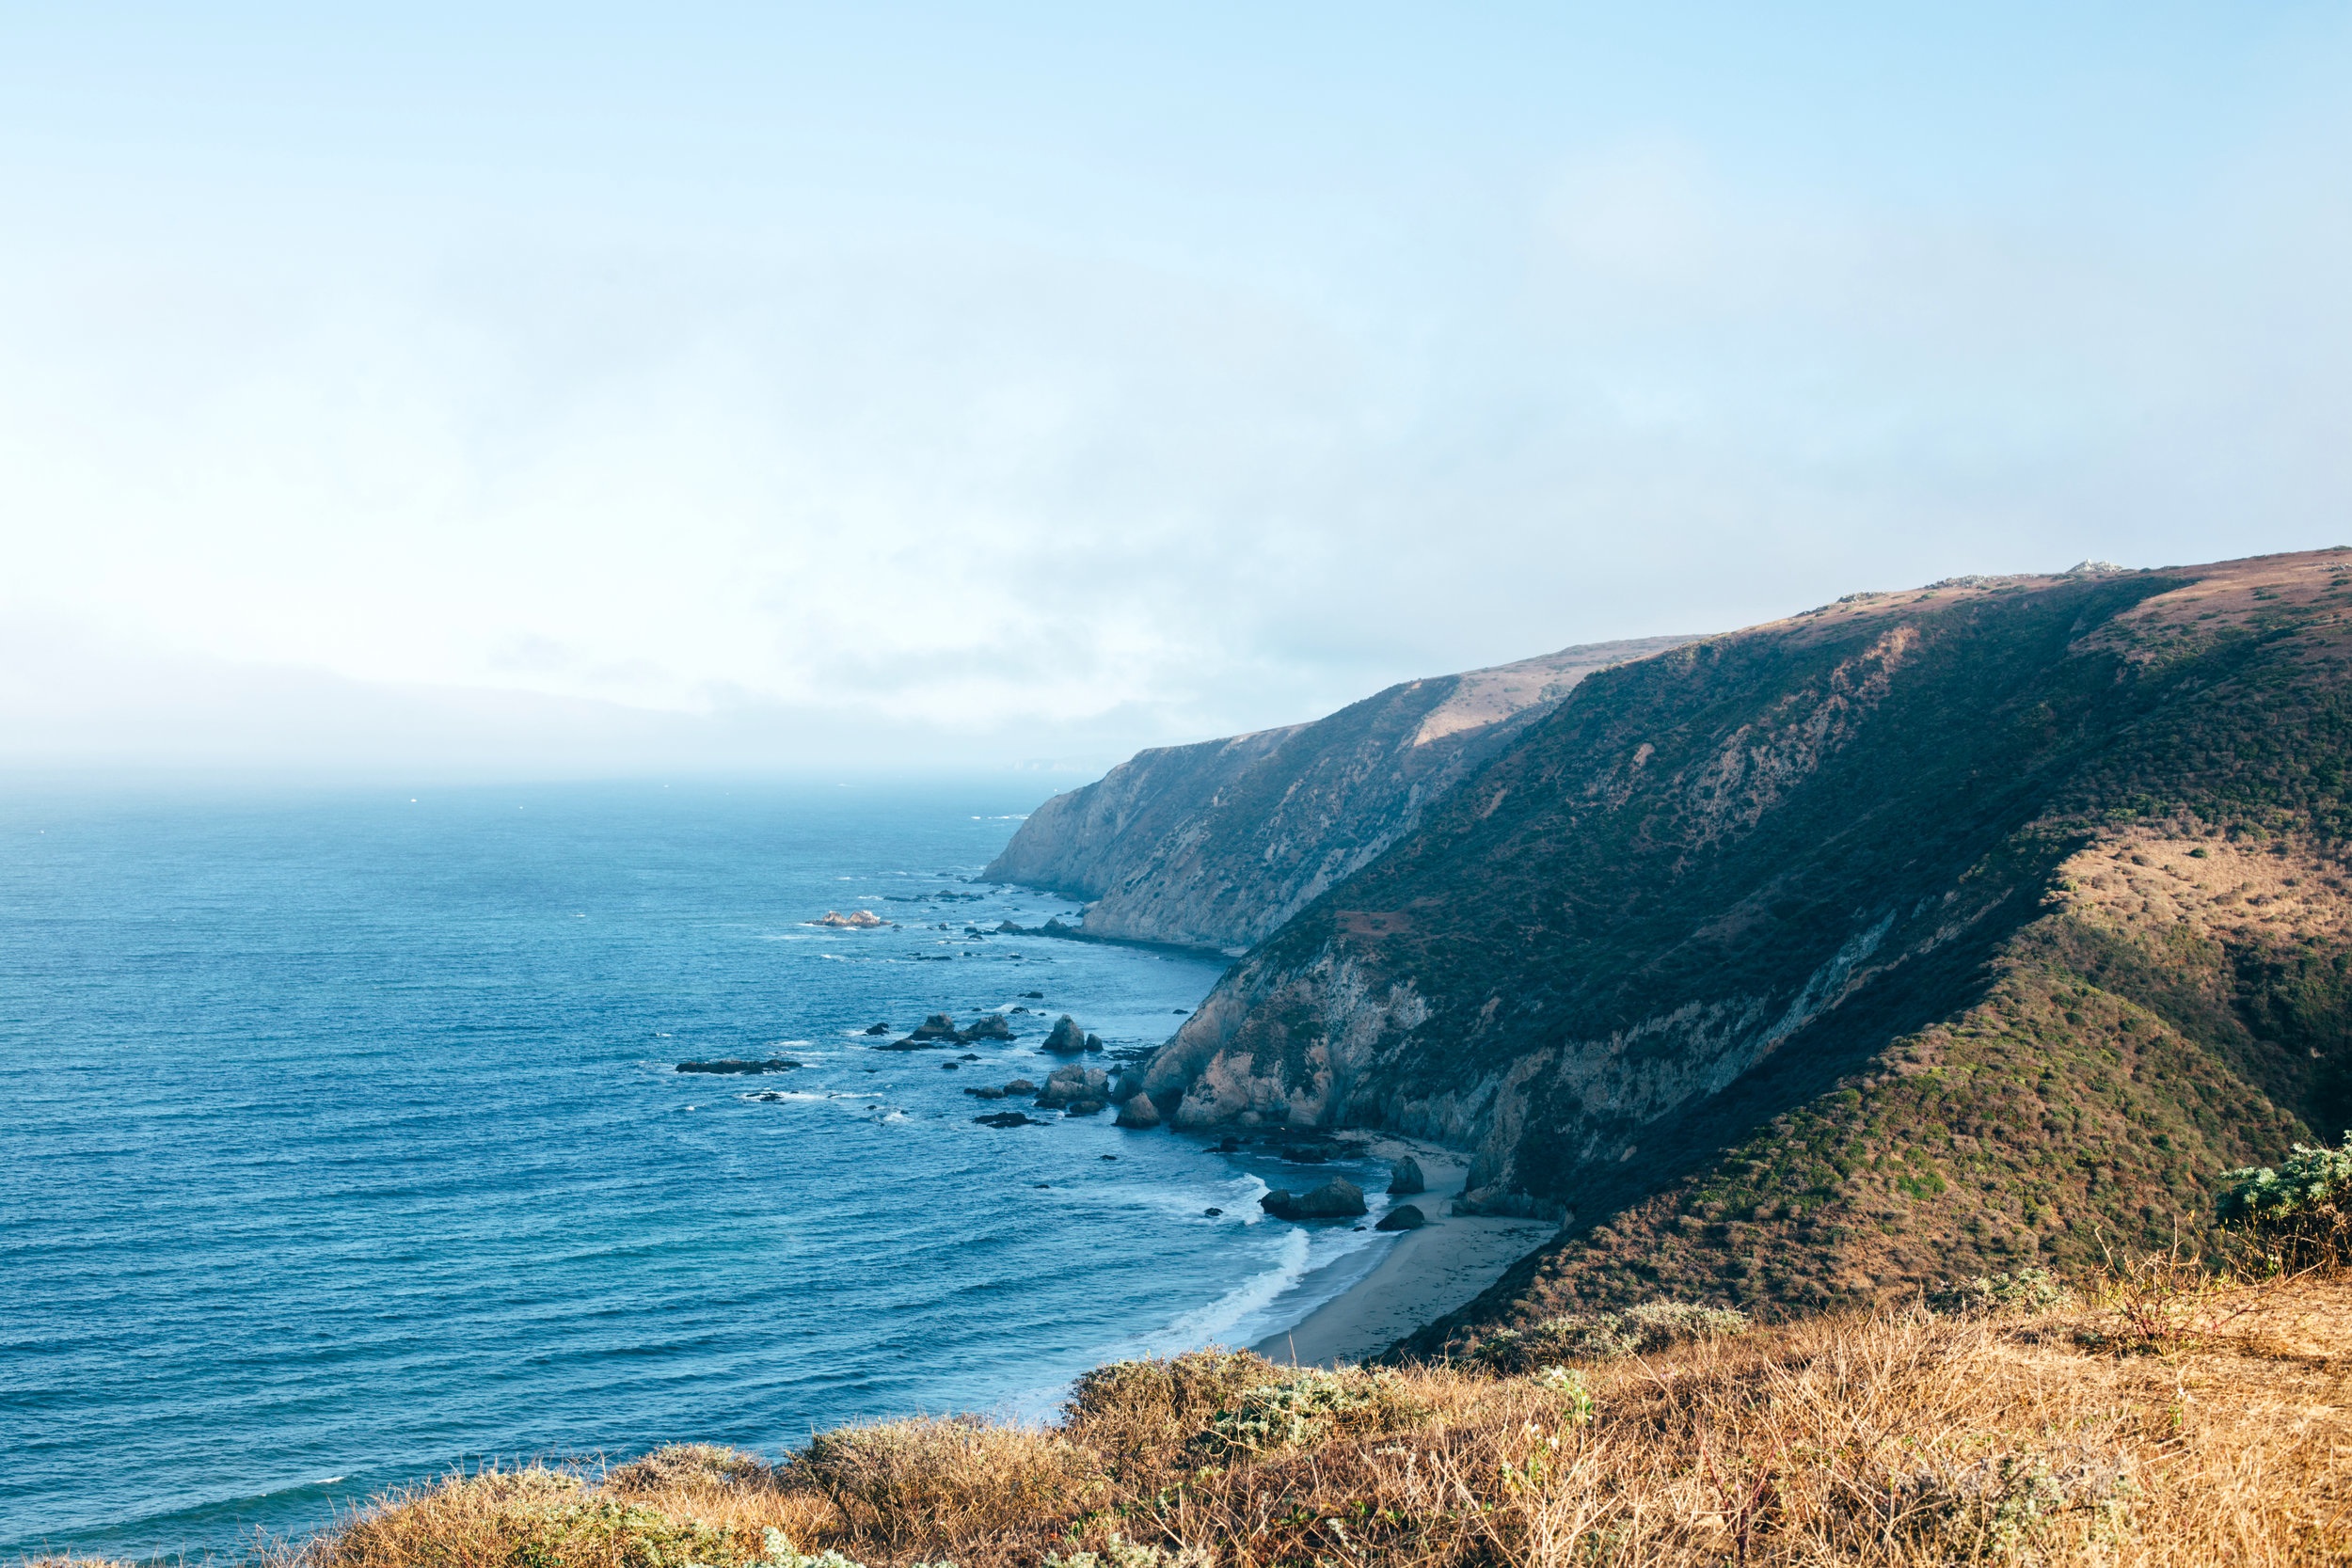
beach, sea, coast, water, ocean, horizon, mountain, shore, coastal, cliff, bay, fjord, terrain, body of water, loch, cape, landform, geographical feature